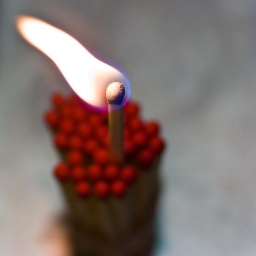
Or not... but playing with matches in the kitchen sink isn't nearly as cool a title.